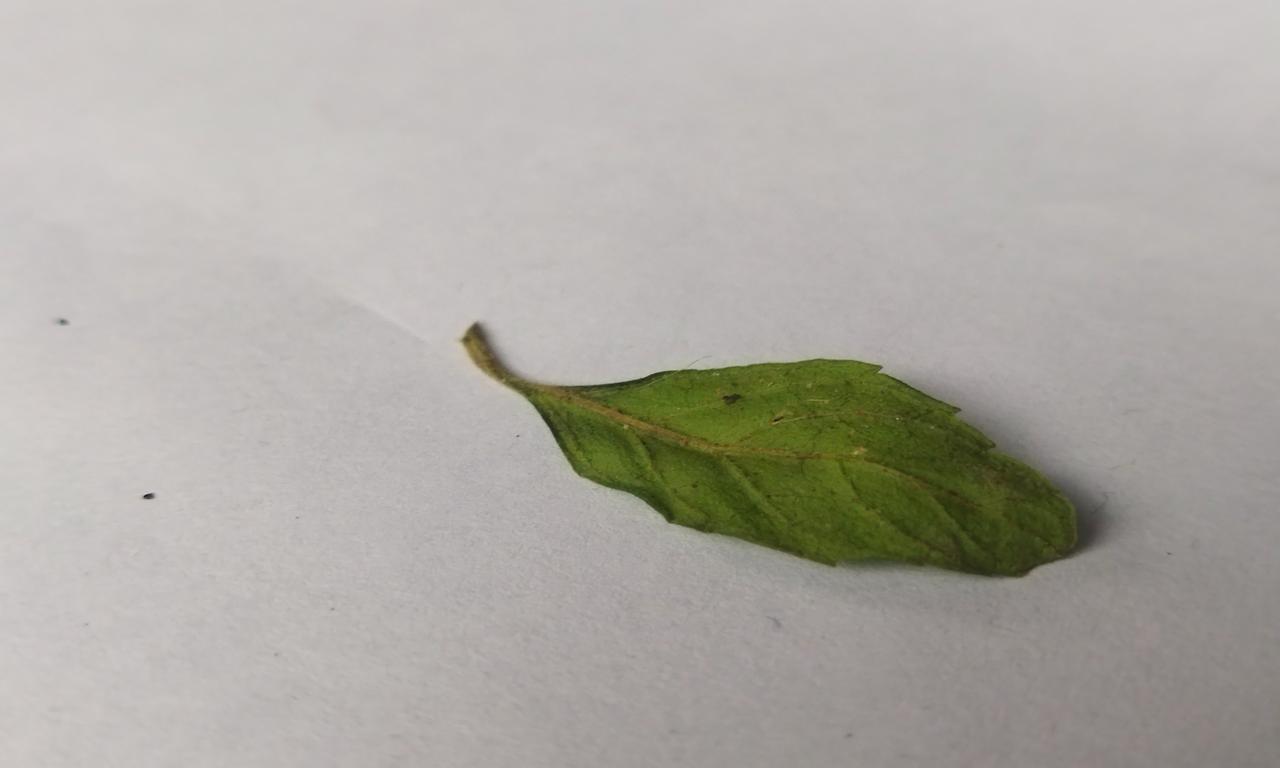
Label: Fresh